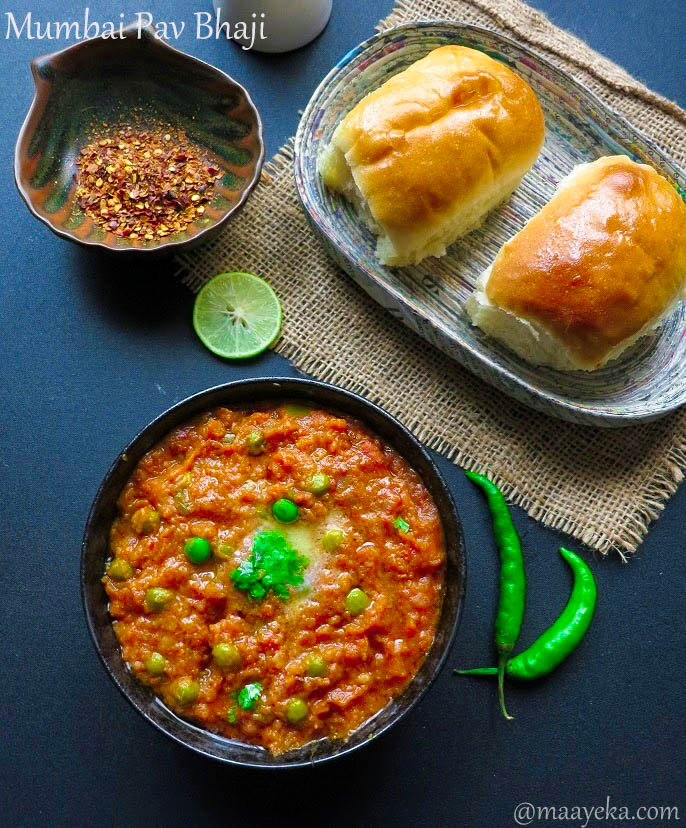
Dish: pav_bhaji